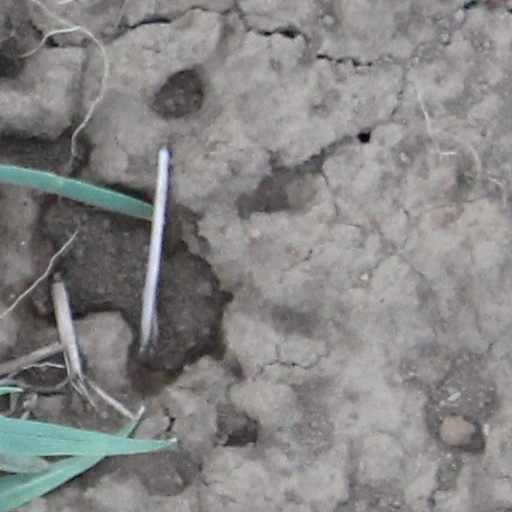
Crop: wheat